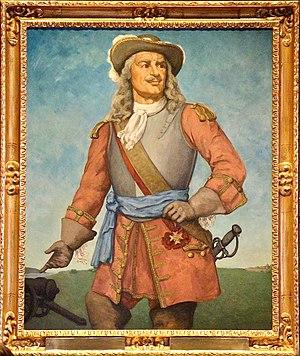
Portrait de Louis de Buade, Comte de Frontenac, hall d'entrée, Château Frontenac, 1, rue des Carrières, Québec, Québec, G1R, Canada.